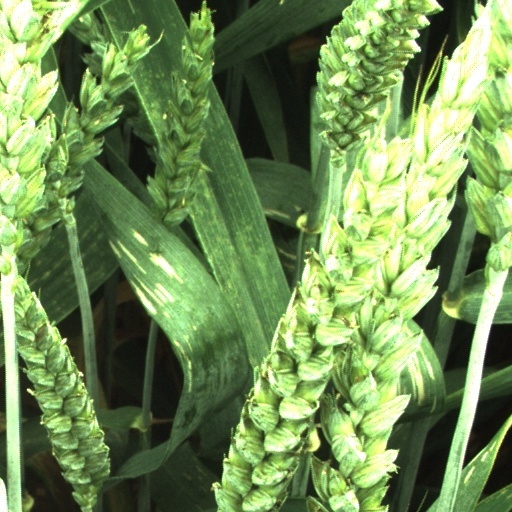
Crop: wheat